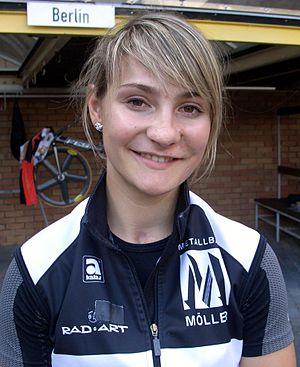
Kristina Vogel, née le 10 novembre 1990 à Leninskoye, en Union soviétique, est une coureuse cycliste allemande. Spécialiste des épreuves de vitesse sur piste, elle est double championne olympique. Avec onze titres mondiaux entre 2013 et 2018, elle est la cycliste sur piste la plus titrée aux côtés de l'Australienne Anna Meares.